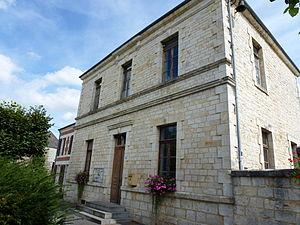
Bossus-lès-Rumigny est une commune française située dans le département des Ardennes, en région Grand Est.